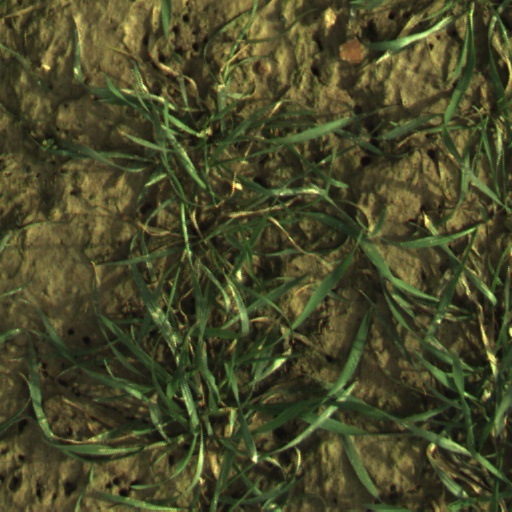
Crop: wheat